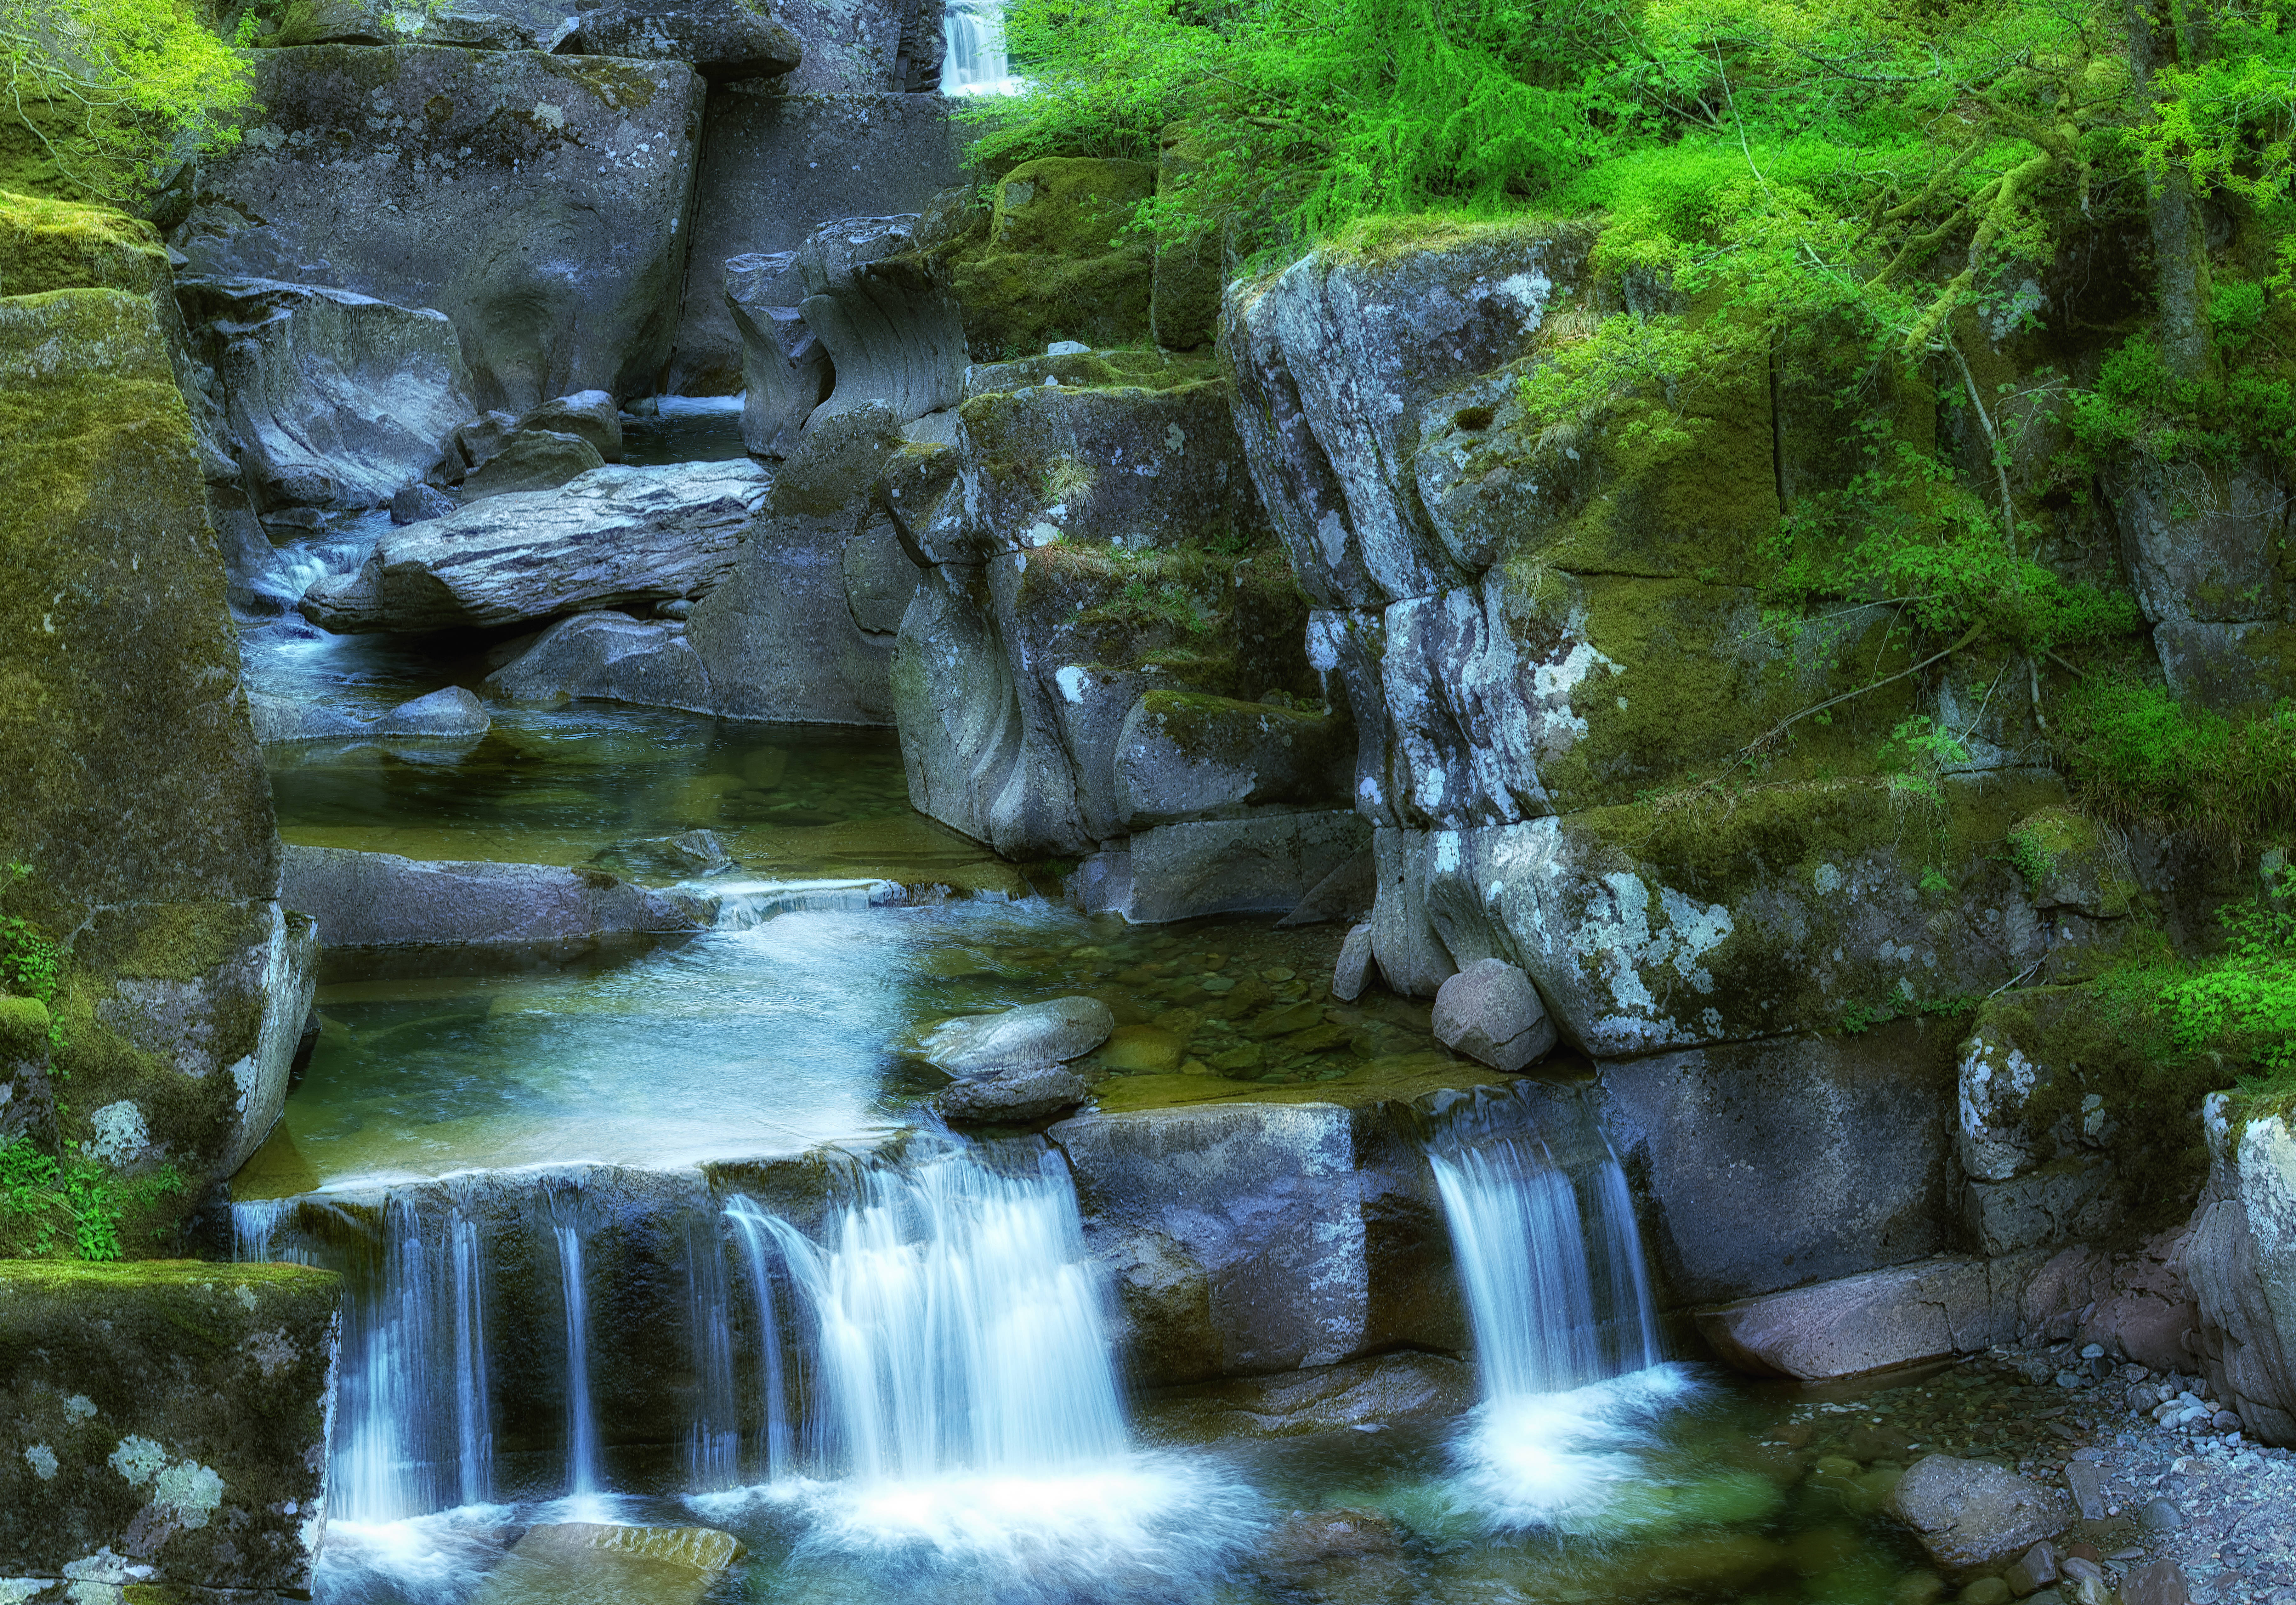
landscape, tree, water, nature, rock, waterfall, flower, stream, reflection, park, botany, garden, body of water, cool image, canon6d, wasserfall, scotland, woodland, i, water feature, watercourse, trossachs, callander, 1635mm, bracklinn, bracklinnwaterfall